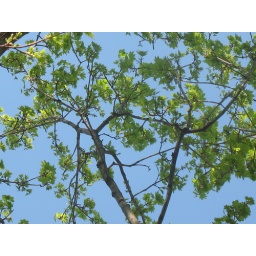
sitting under a tree looking to the blue sky